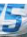
Number: 5